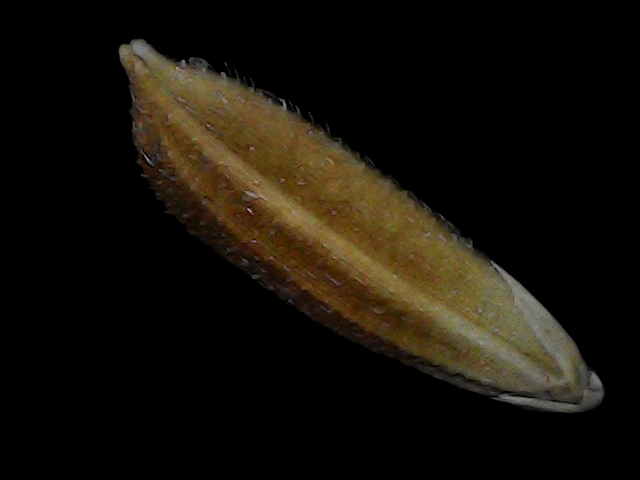
Rice variety: Bd56